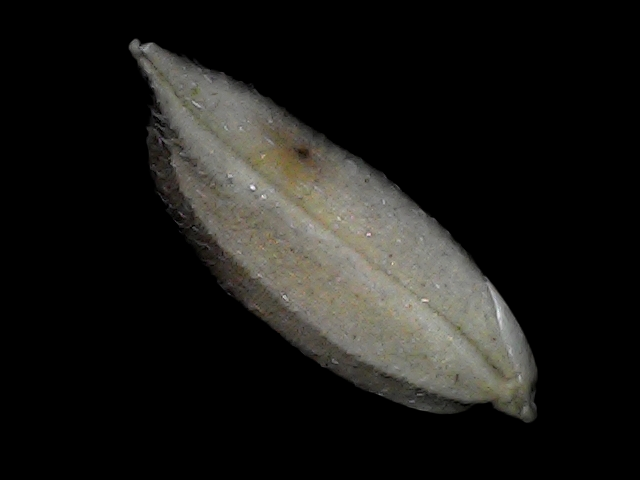
Rice variety: Bd79